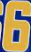
Number: 6